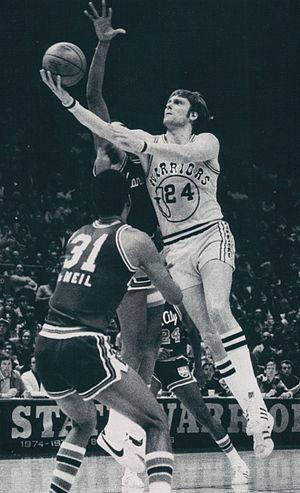
Les Warriors de Golden State sont une franchise californienne de basket-ball de la NBA basée à San Francisco, dans la région de la baie de San Francisco. Elle évolue dans la Conférence Ouest, dans la Division Pacifique, et dispute ses matchs à domicile au Chase Center.